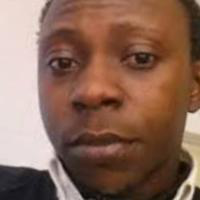
Age group: age 21-30